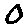
Label: 0